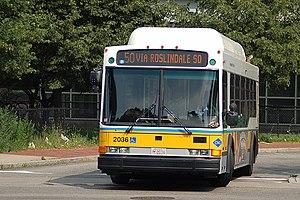
"La Massachusetts Bay Transportation Authority, parfois désigné comme le T, est l'opérateur public des bus, métro, train de banlieue et lignes de ferry de l'agglomération de Boston, dans l'État du Massachusetts aux États-Unis. Officiellement un corps politique et d'entreprise, et une subdivision politique du Commonwealth du Massachusetts. La MTBA a été formée en 1964 faisant suite à la Metropolitan Transit Authority, a été immortalisée par The Kingston Trio dans la complainte folk-protestation populaire ""MTA"" : les habitants l'appellent « Le T », après son logo, la lettre T dans un cercle, adoptée dans les années 1960 et inspiré par le métro de Stockholm. En 2008, le système compte en moyenne 1,3 million de passagers chaque jour de la semaine, dont le métro moyenne 598 200, ce qui en fait le quatrième système de métro le plus prolifique des États-Unis. La ligne verte du métro et la ligne à grande vitesse Ashmont-Mattapan représentent le système léger sur rail qui transporte le plus de passagers aux États-Unis, avec 255 100 passagers par semaine.